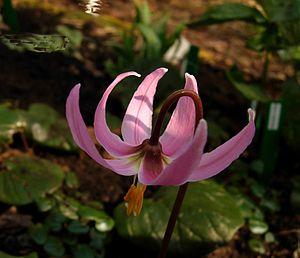
Erythronium est un genre de plantes herbacées de la famille des Liliaceae.